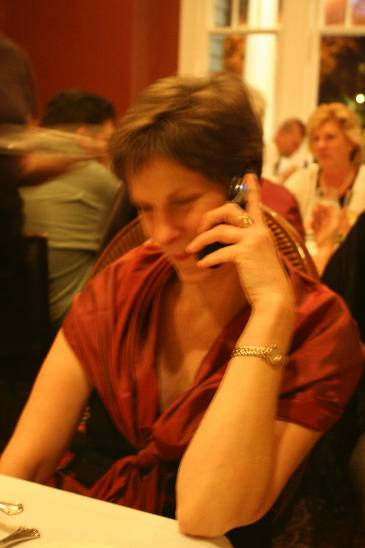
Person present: Yes